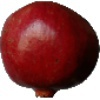
Label: pomegranate